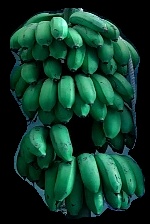
Variety: rasbale
Grade: grade2